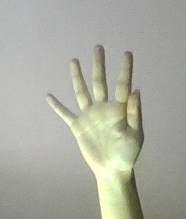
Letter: sheen